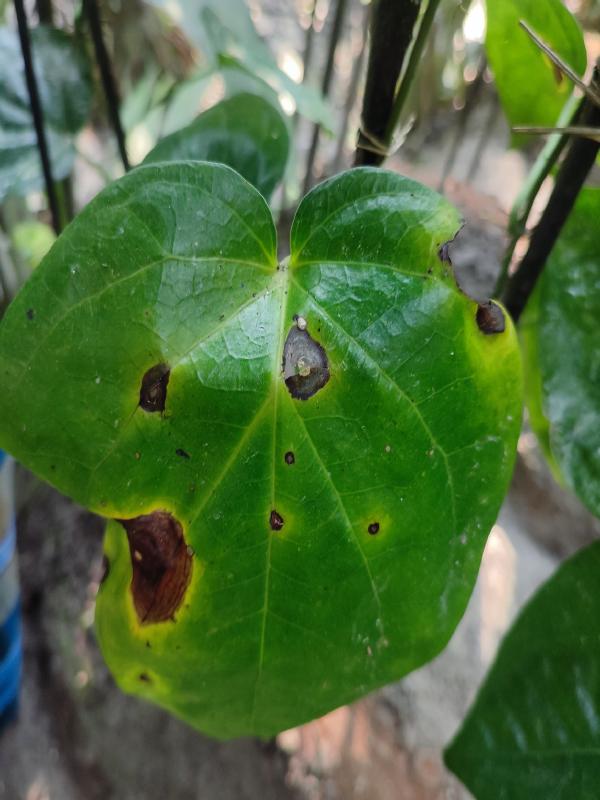
Label: Bacterial_Leaf_Disease